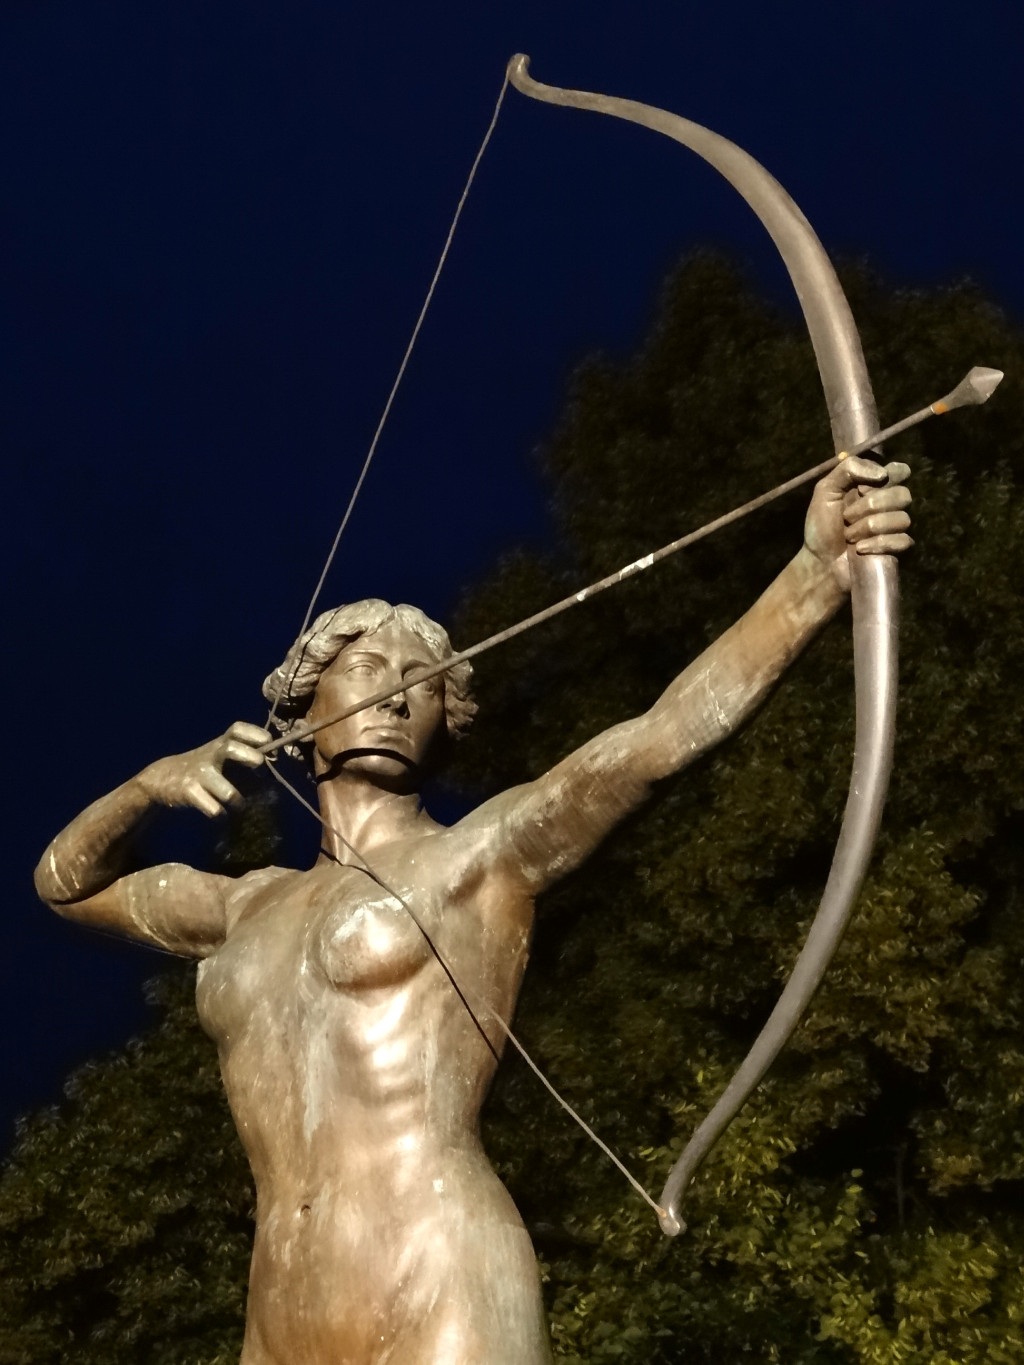
night, monument, statue, park, artwork, sculpture, figure, bow and arrow, bydgoszcz, luczniczka